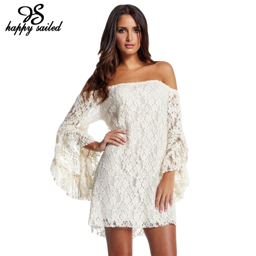
ladies black off the shoulder dress